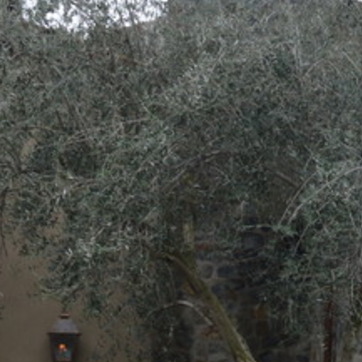
Material: foliage